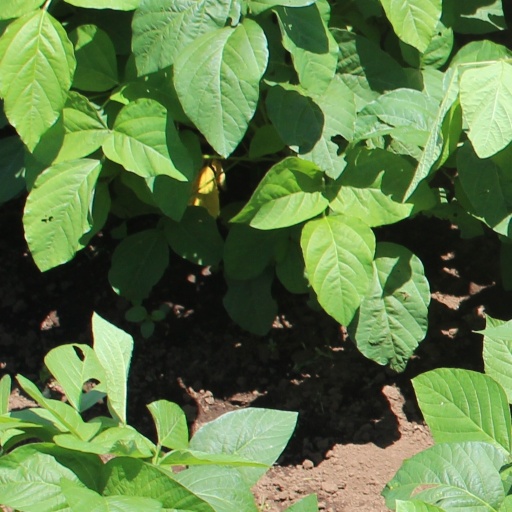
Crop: soybean